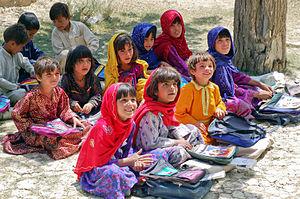
Des écolières de la section pour filles de l’école de Bamozai, près de Gardêz, dans la province de Paktya en Afghanistan. L'école n'a pas de bâtiment, les cours se font à l’ombre d'un verger. Italiano: Una classe di bambini della scuola di Bamozai, un villaggio nelle vicinanze di Gardez (provincia di Paktia, Afghanistan). Nel villaggio non esiste un edificio scolastico e le lezioni vengono tenute all'aperto, all'ombra di un frutteto. Македонски: Ученички во Бамозај, Авганистан. Училиштето нема простории, туку наставата се одвива надвор, во ладот на еден овоштарник. Tiếng Việt: Những học sinh trong một lớp học ngoài trời ở Bamozai, gần Gardez, tỉnh Paktya, Afghanistan فارسی: دختران دانش‌آموز در قسمت دخترانه دبستانی در ولایت پکتیای افغانستان نشسته‌اند. مدرسه ساختمانی ندارد و کلاس‌ها در فضای باز و زیر سایه درختان تشکیل می‌شود.